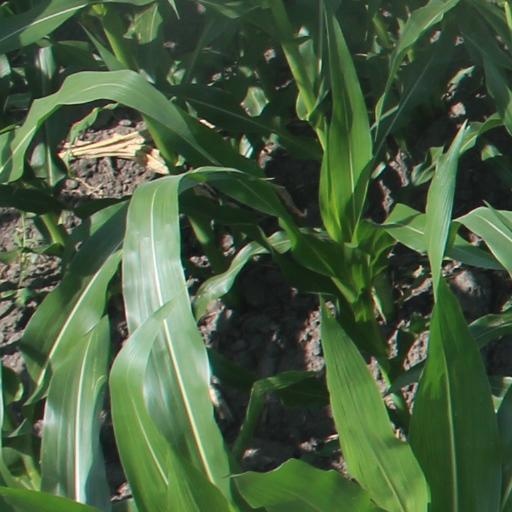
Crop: maize; corn